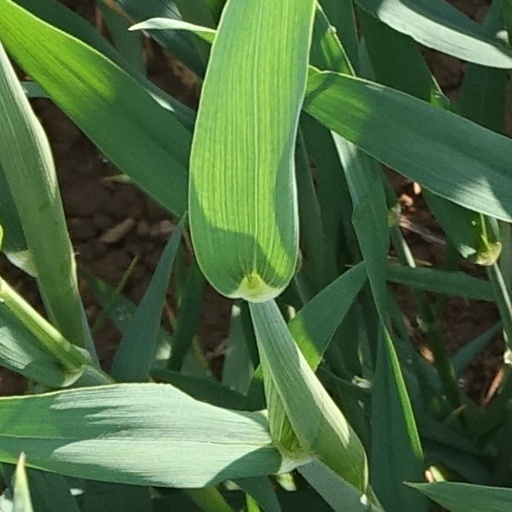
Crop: wheat